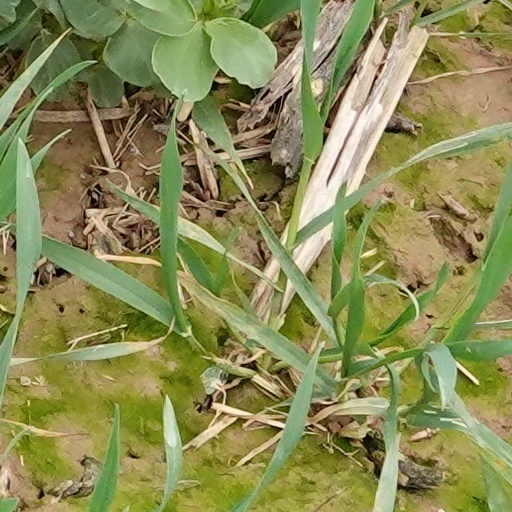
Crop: wheat